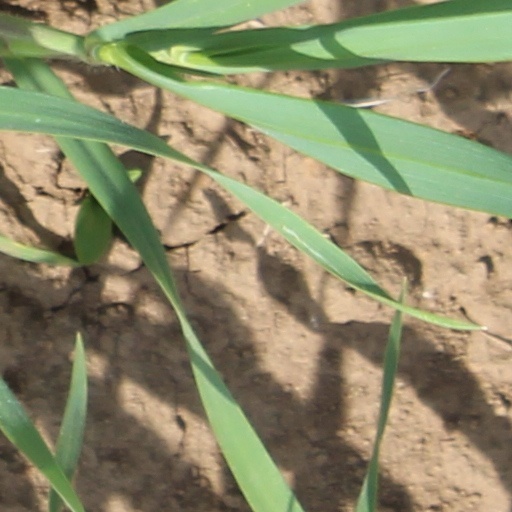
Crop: wheat